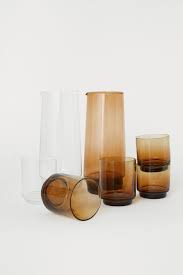
Label: glass